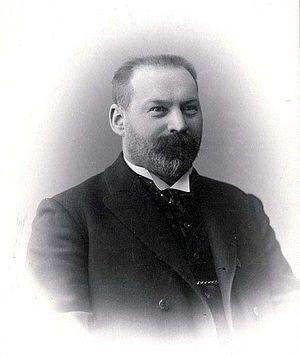
Lev Nikolaïevitch Kekouchev est un architecte et professeur russe, né le 7 février 1862 à Vilnius ou, selon certaines sources, à Saratov ; décédé à une date inconnue située entre 1913 et 1919. Il est le premier architecte de style Art nouveau et un des plus réputés de Russie dans ce style. Ses réalisations sont une variante de l'Art nouveau apparu en France et en Belgique. Son style, le niveau de ses réalisations, aussi bien à l'extérieur que pour les intérieurs, en font un représentant des plus éminents de l'Art nouveau en Russie.